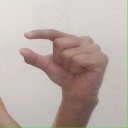
अक्षर: ग